Dean Jones (actor)

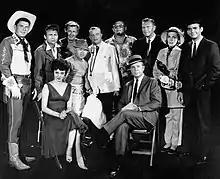
Guest stars for the premiere episode of "The Dick Powell Show", "Who Killed Julie Greer?" Standing, from left: Ronald Reagan, Nick Adams, Lloyd Bridges, Mickey Rooney, Edgar Bergen, Jack Carson, Ralph Bellamy, Kay Thompson, Dean Jones. Seated, from left, Carolyn Jones and Dick Powell.

Jones began as a contract performer for MGM, beginning with a small role as a soldier in "Somebody Up There Likes Me" (1956) and he later played disc jockey Teddy Talbot in the Elvis Presley film "Jailhouse Rock" (1957). He portrayed a soldier in both "Imitation General" (also 1957) with Glenn Ford and "Never So Few" (1959) with Frank Sinatra. He gave a powerful performance as an ex-con trying to reform (with Joe's help) on "Bonanza" Season 3 Episode 8 "The Friendship" which aired 11/11/1961.